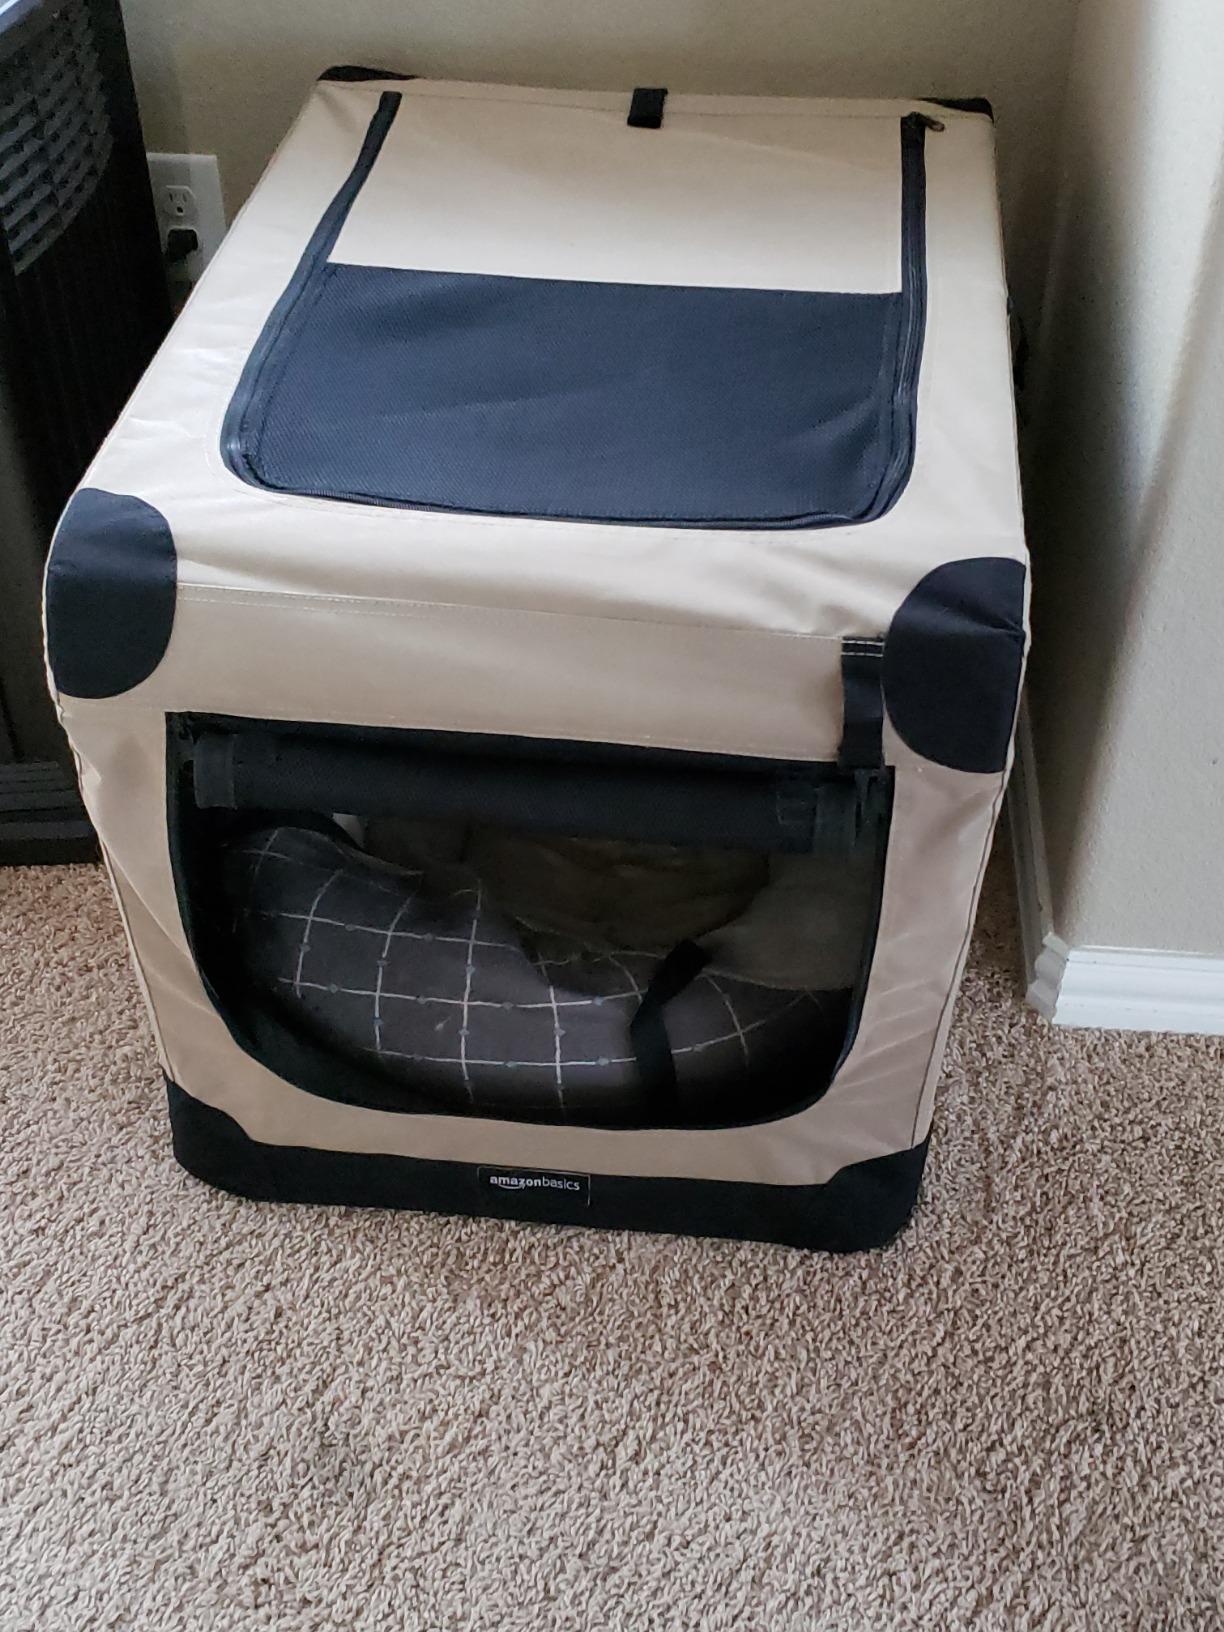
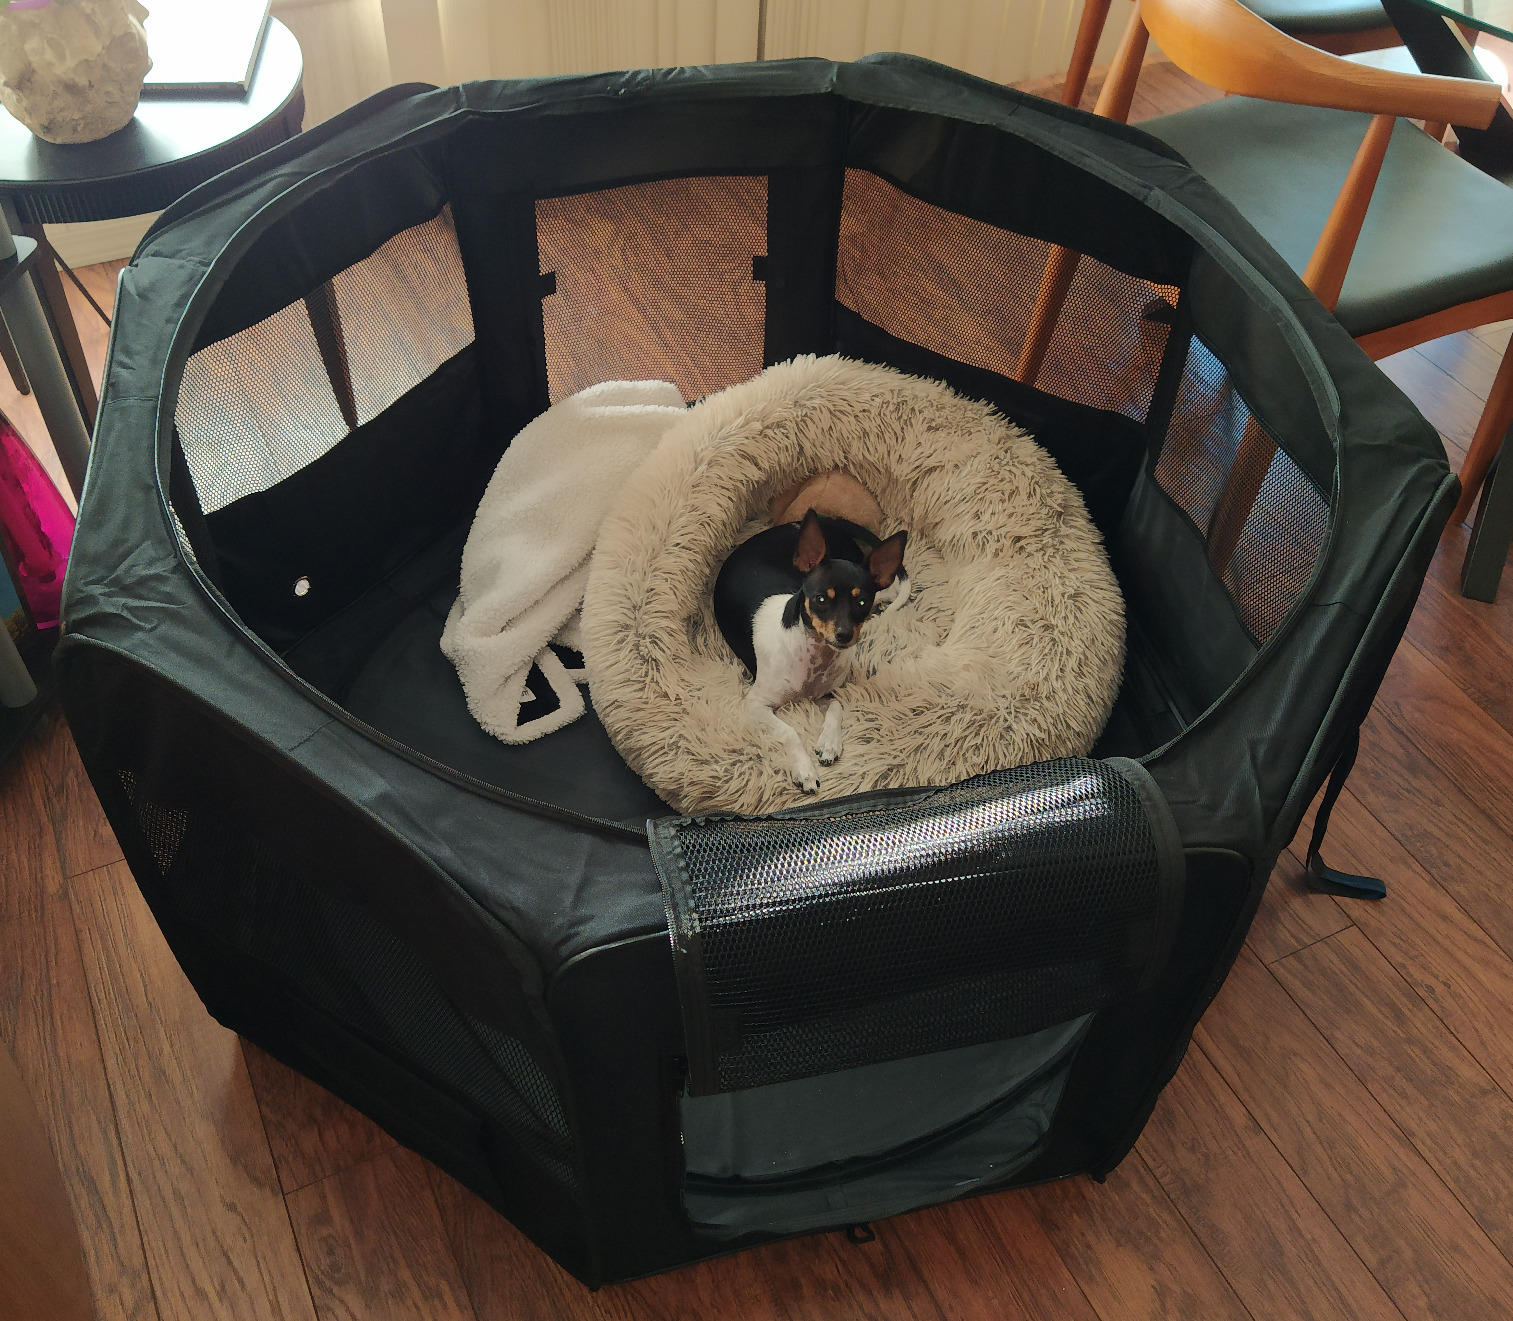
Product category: items_kennel
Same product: no